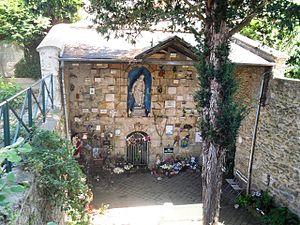
Sainte-Geneviève-des-Bois (Essonne, Île-de-France, France)
Sainte-Geneviève-des-Bois est une commune française située à vingt-quatre kilomètres au sud de Paris dans le département de l’Essonne en région Île-de-France.